Sandwich plate system

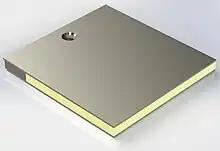
Sandwich Plate System, basic configuration of two metal faces with Elastomer core

Sandwich Plate System (SPS) is the name of a patented structural composite material. It offers an alternative to traditional stiffened steel and reinforced concrete in various heavy engineering projects. An SPS element typically consists of two metal face plates (usually steel, but can also be high tensile steel, stainless steel, or aluminium) bonded together by a solid, continuous core of polyurethane elastomer. This elastomer core is injected as a two-part thermosetting liquid into the cavity between the metal plates, which solidifies to create a strong bond.